No. 460 Squadron RAAF

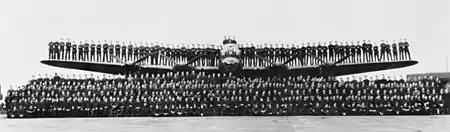
Members of 460 Squadron and the Lancaster bomber "G" for George in August 1943.

No. 460 Squadron is commemorated at the Australian War Memorial by a display featuring its only surviving aircraft, G for George. This aircraft made 90 operational sorties between late 1942 and mid-1944. There is a memorial to the squadron on the site of the former RAF Binbrook, in Lincolnshire, UK, consisting of a plaque, trees and various memorial benches. There are also memorials in a number of other countries including Denmark, France, the Netherlands (Grafhorst) and Germany, marking the sites of where squadron aircraft crashed or individual crew members were killed.